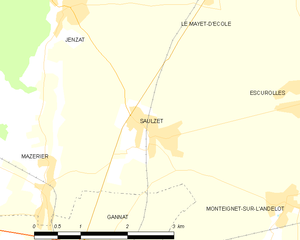
Carte des communes françaises: Saulzet